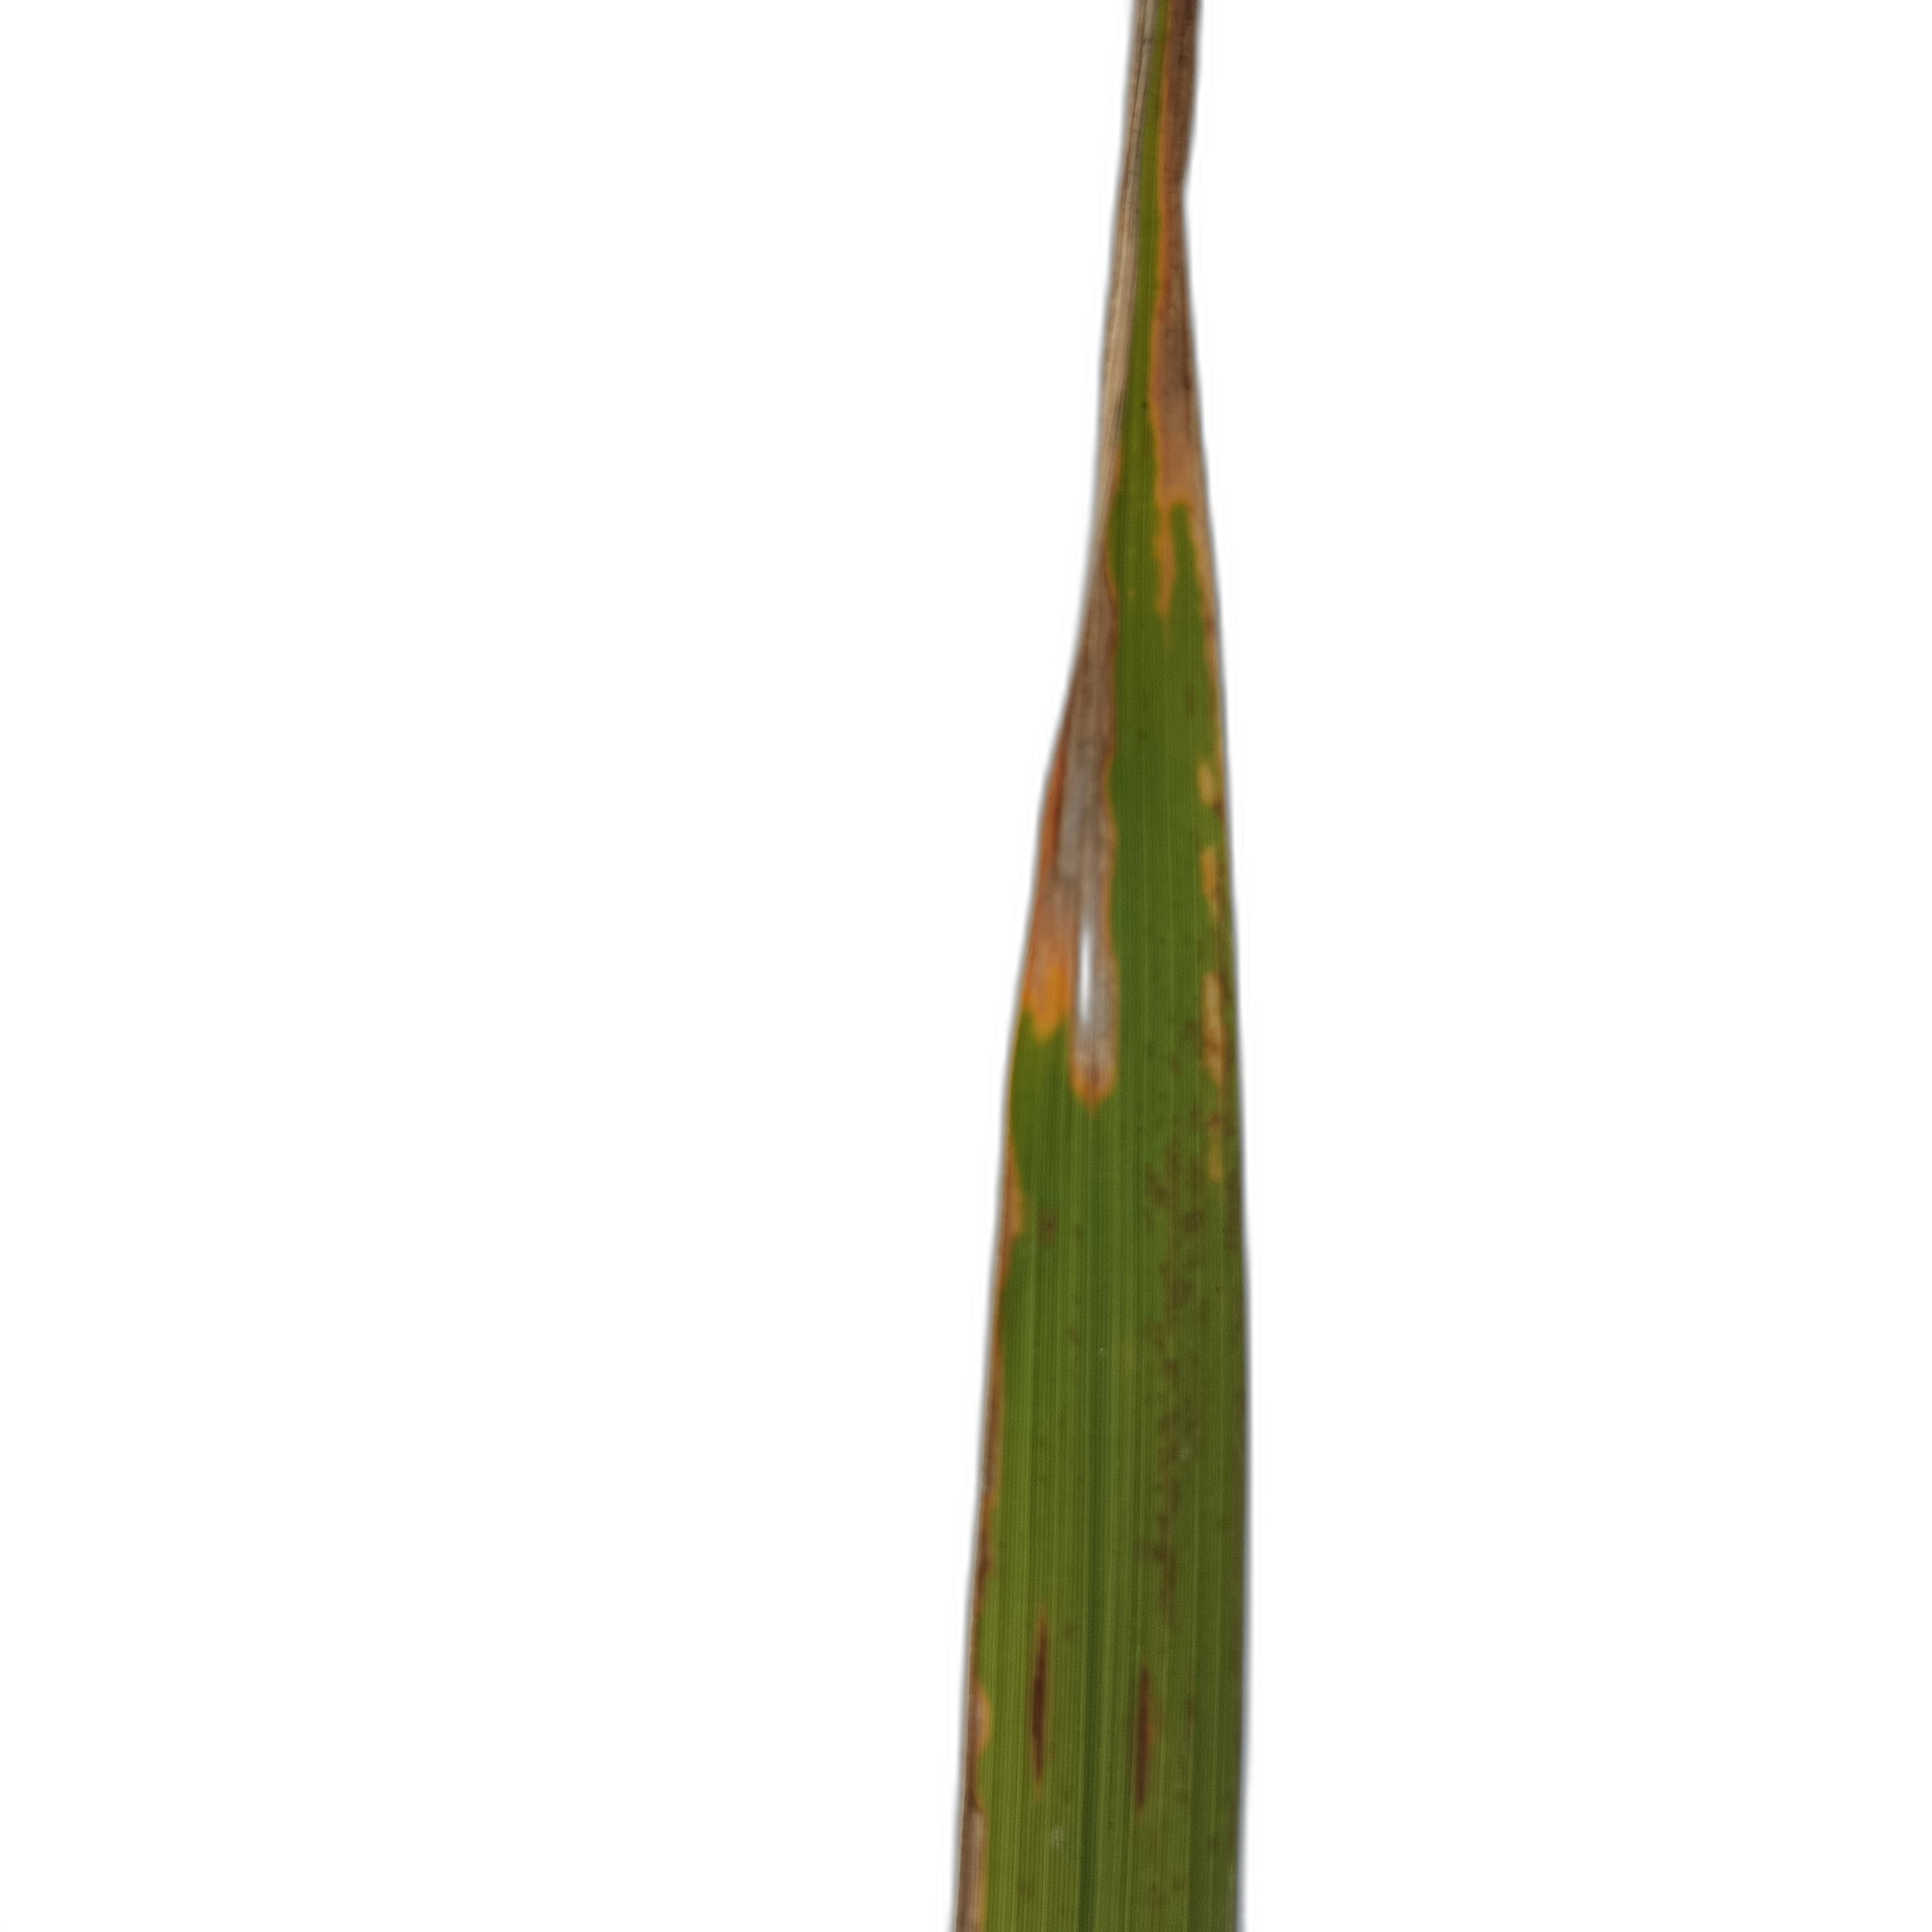
Label: Leaf Scald